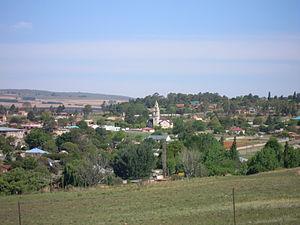
Machadodorp
Machadodorp est une ville de montagne de la province du Mpumalanga en Afrique du Sud. La Rivière Elands traverse la ville qui possède également une source à la radioactivité naturelle réputée pour ses qualités sanitaires.